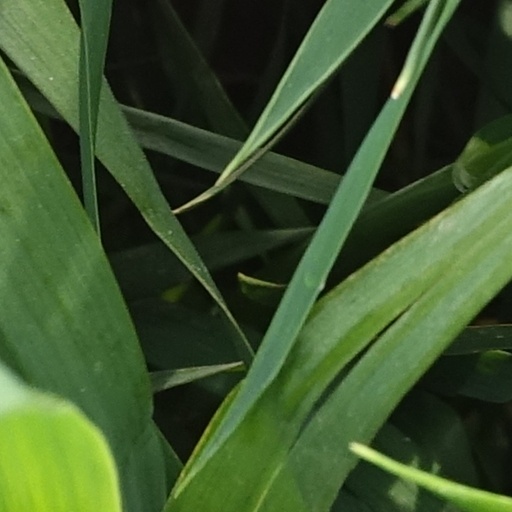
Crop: wheat